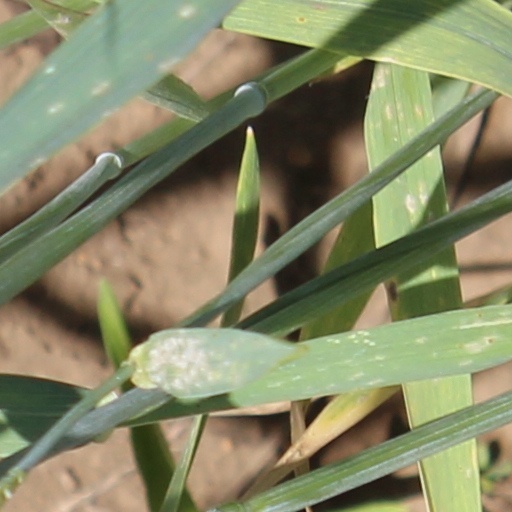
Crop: wheat